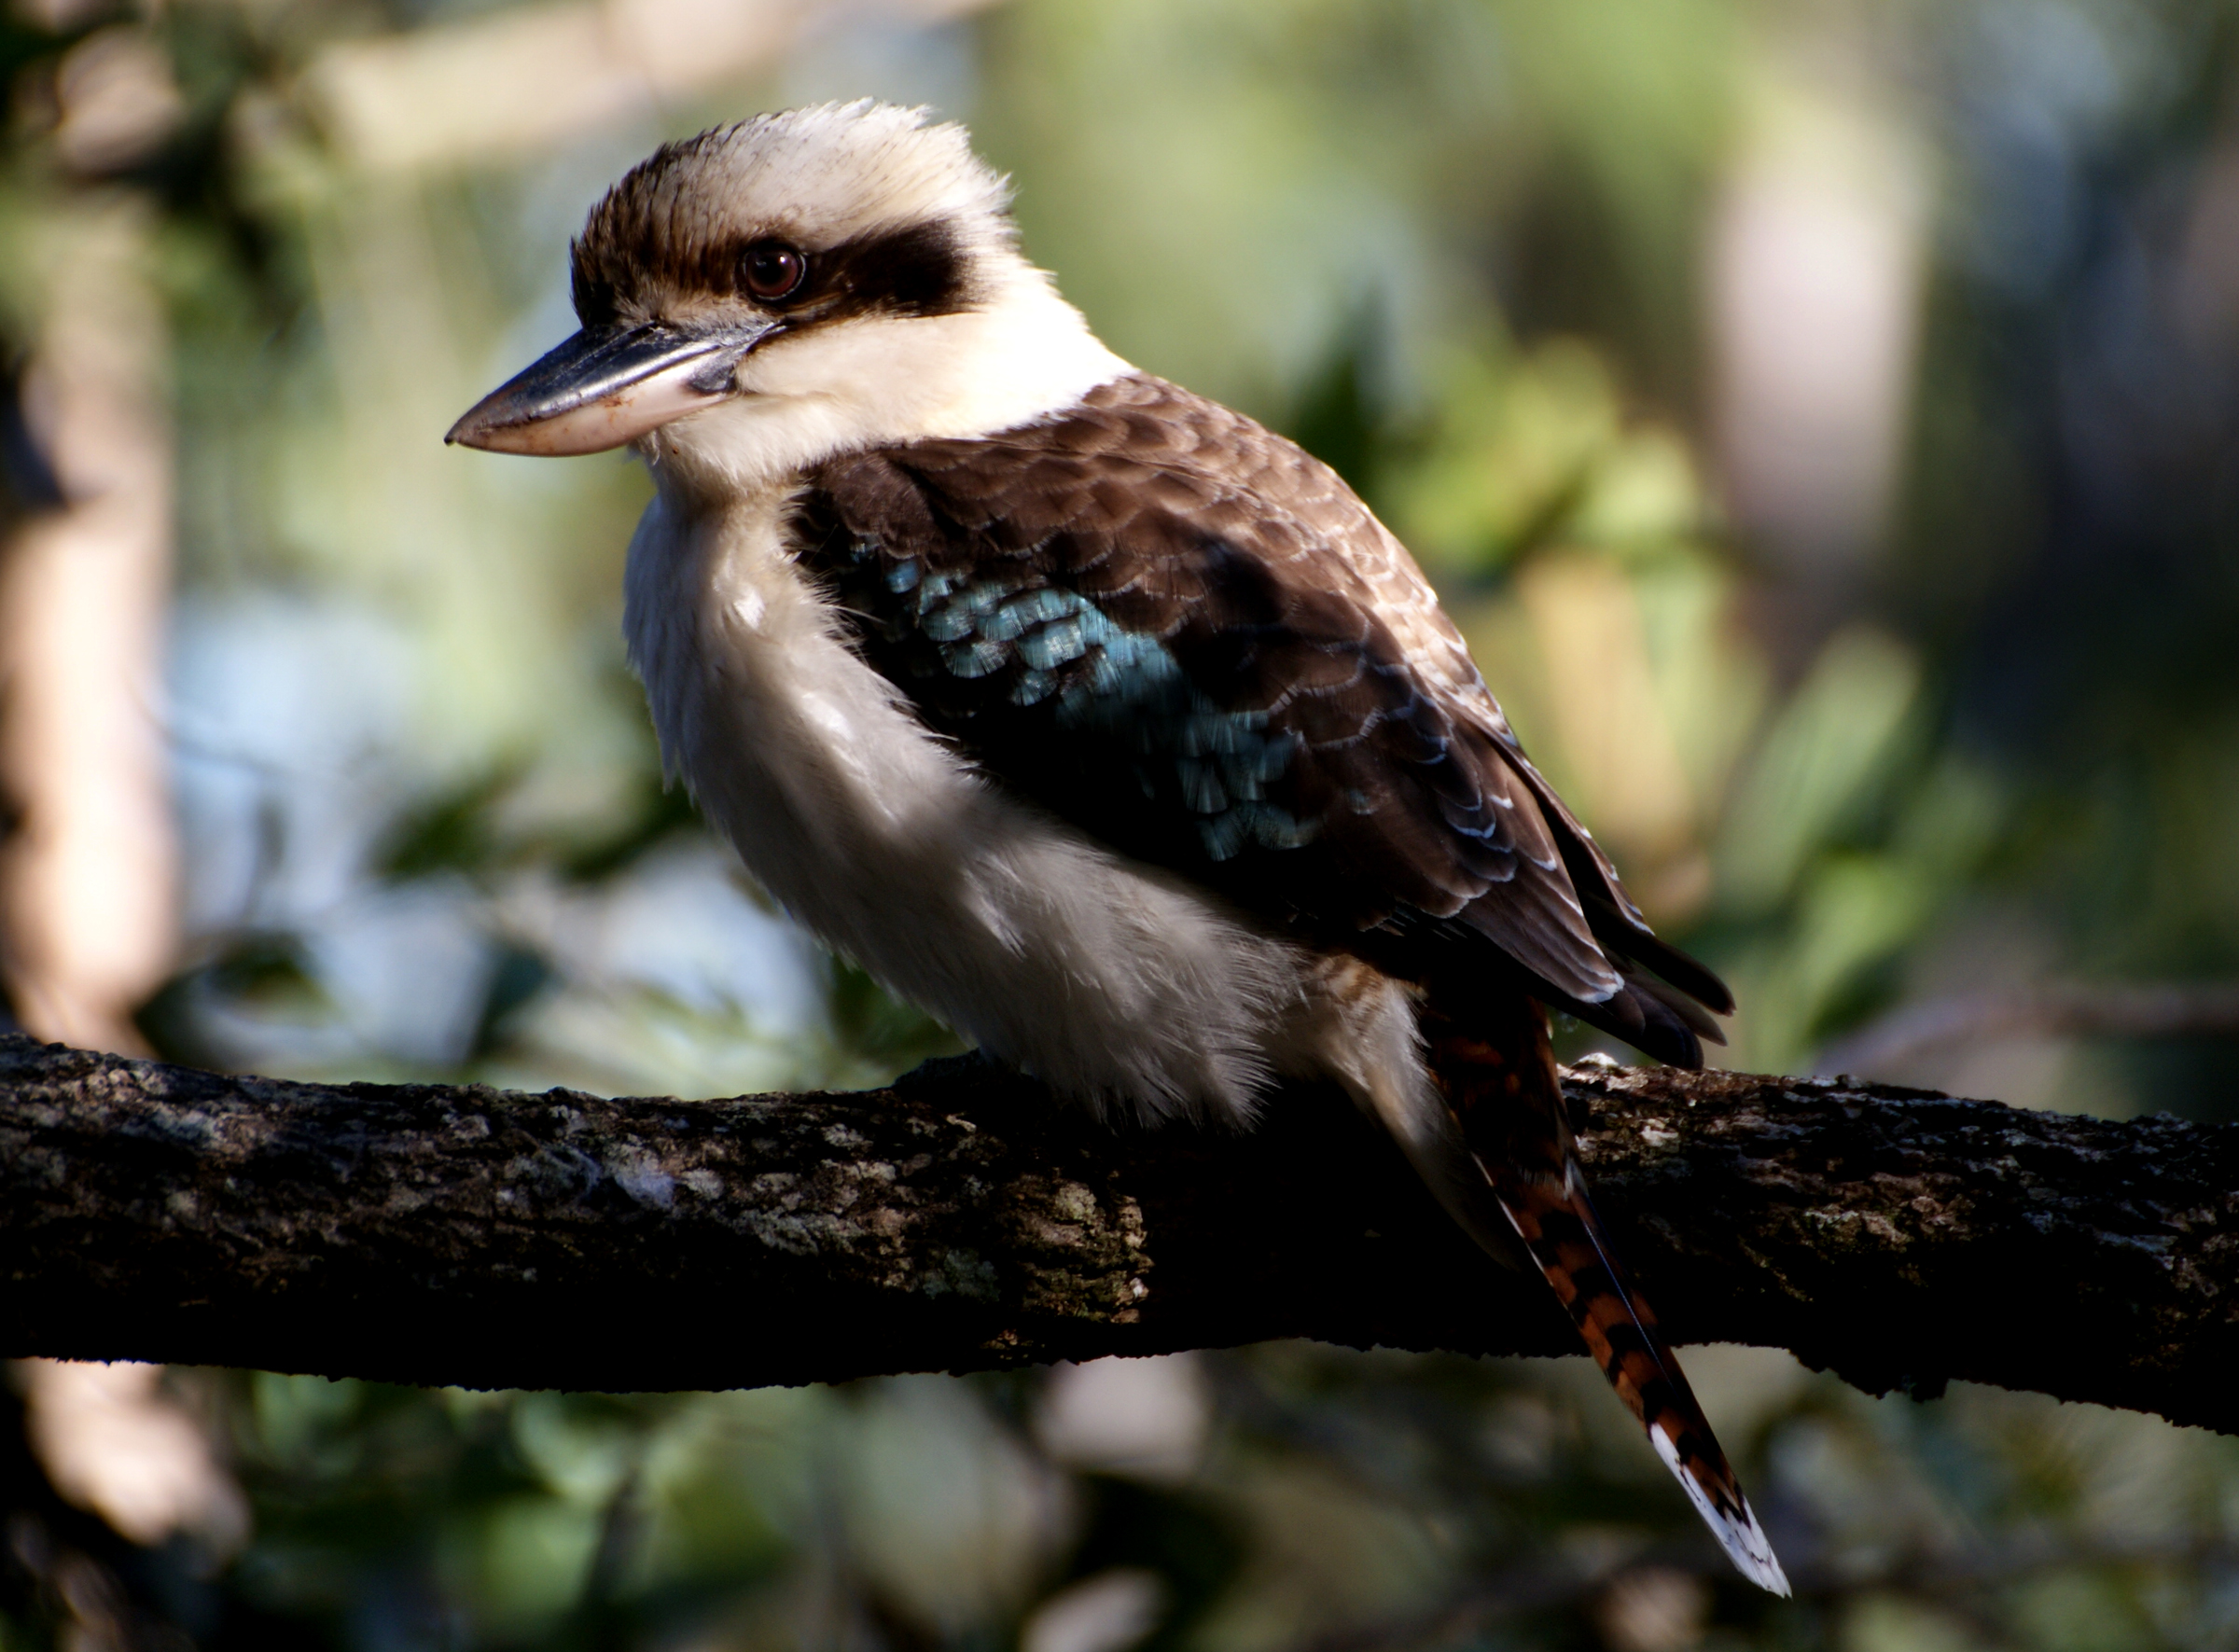
nature, branch, bird, wildlife, beak, fauna, close up, australia, birds, vertebrate, flickrsbestcreatures, noosa, kookaburra, kingfisher, laughingkookaburra, perching bird